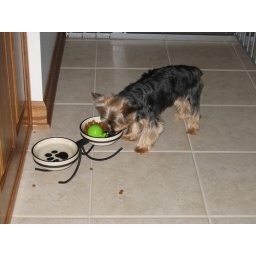
Meg's ball guy in the food bowl game